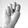
ASL letter: N